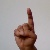
The image shows a hand gesture representing the letter 'D' in Indian Sign Language.